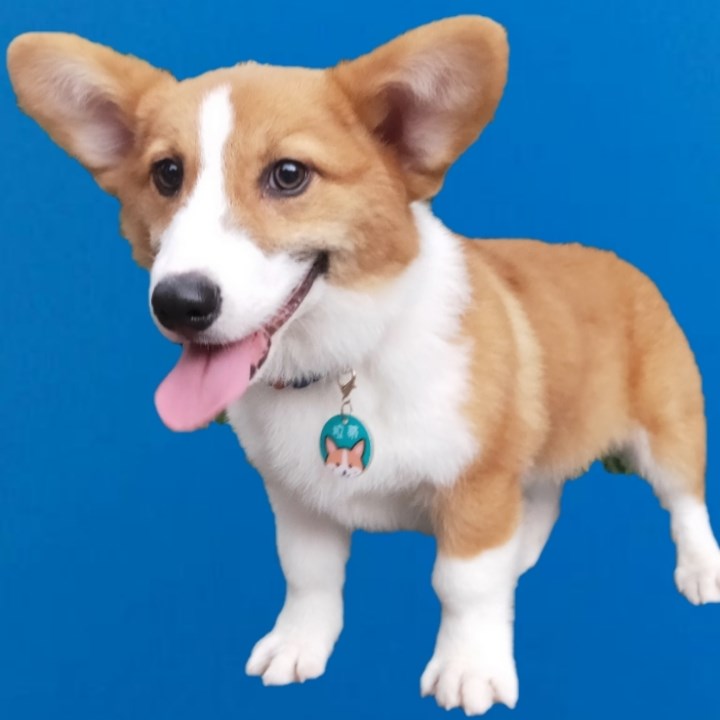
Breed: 2909-n000116-Cardigan